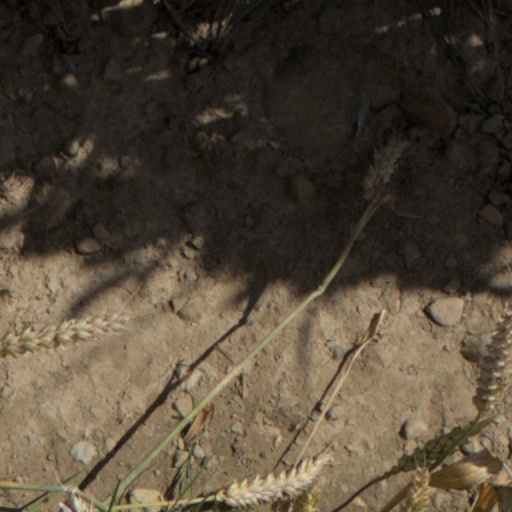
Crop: wheat